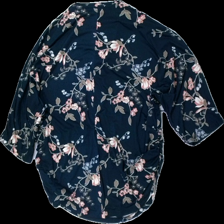
View: back
Type: Top
Category: Ladies
Brand: Missing
Colors: Blue, Pink, Brown
Material: 100% Polyester
Pattern: Floral print
Cut: Loose
Season: All
Price range: 50-100
Recommended usage: Reuse
Description: dloral print top with zipper